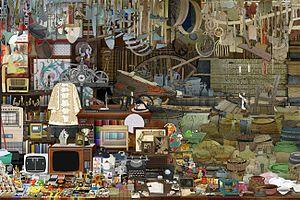
L'ethnologie est l'une des sciences humaines et sociales : elle relève de l'anthropologie et est connexe à la sociologie. Son objet est l'étude comparative et explicative de l'ensemble des caractères sociaux et culturels « les plus manifestes comme les moins avou[é]s » des groupes humains, caractères évolutifs qui sont plus ou moins propres à tel ou tel groupe, et qui en font une « ethnie ». À l'aide de théories et concepts qui lui sont propres, elle tente de parvenir à la formulation de la structure, du fonctionnement et de l'évolution des sociétés. Elle comporte notamment deux théories opposées, le fonctionnalisme de Bronislaw Malinowski et le structuralisme de Claude Lévi-Strauss.